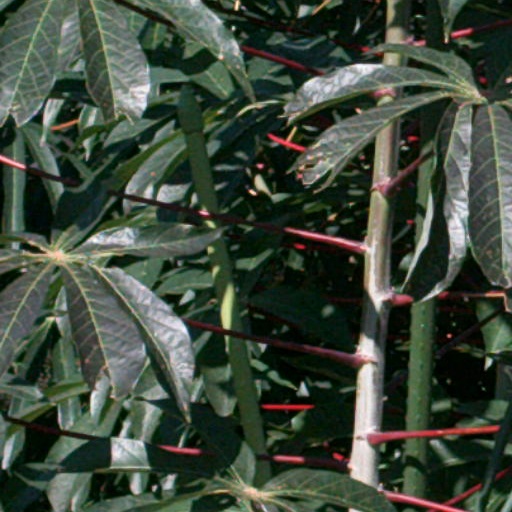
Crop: cassava